List of deaths at the Berlin Wall

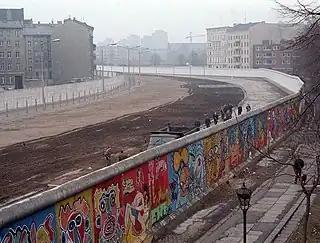
A section of the Berlin Wall in 1986

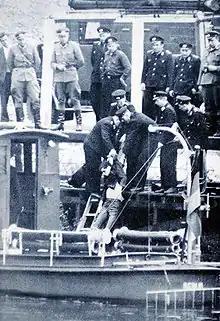
East German border guards retrieving the body of Günter Litfin from the River Spree

Identifying deaths specifically attributable to the Berlin Wall is not straightforward. Although East Germans were aware of deaths on the Wall from West German media broadcasts which they were able to receive, reliable information was closely held by the East German authorities. A number of different West German institutions kept their own records. These included the West Berlin police, the Central Registry of State Judicial Administrations in Salzgitter (which tracked all border fatalities) and the Arbeitsgruppe 13 August (Working Group 13 August), a West Berlin association. Within the jurisdiction of the West-Berlin police, the State Security Department was responsible for the registration of known incidents. The records distinguish between individuals who died at the outer border of West-Berlin (80 incidents), unclear incidents (with 5 possible wall victims) and border guards who were shot. The Central Registry of State Judicial Administrations in Salzgitter, was also given a mandate to collect evidence of actual or attempted murder in the GDR. In 1991, it published the "Salzgitter-Report" with the names of 78 victims. However, since the Registration Agency had no access to the GDR archives, the data was regarded as incomplete. Both agencies mainly listed incidents that could have been observed from West-Berlin or had been reported by fugitives or border patrols who left the GDR.